The Time of Your Life

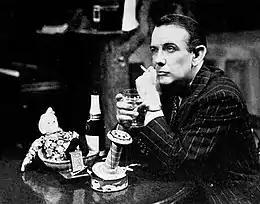
Eddie Dowling as Joe in the original Broadway production of "The Time of Your Life" (1939), which he also directed

The play is set in Nick's Pacific Street Saloon, Restaurant and Entertainment Palace, a run-down dive bar in San Francisco. Much of the action of the play centers around Joe, a young loafer with money who encourages each of the bar's patrons in their eccentricities. Joe helps out a would-be dancer, Harry, and sets up his flunky, Tom, with a prostitute, Kitty Duval. The bar is frequented by a number of colorful characters, including a frenetic young man in love, an old man who looks like Kit Carson, and a wealthy society couple.